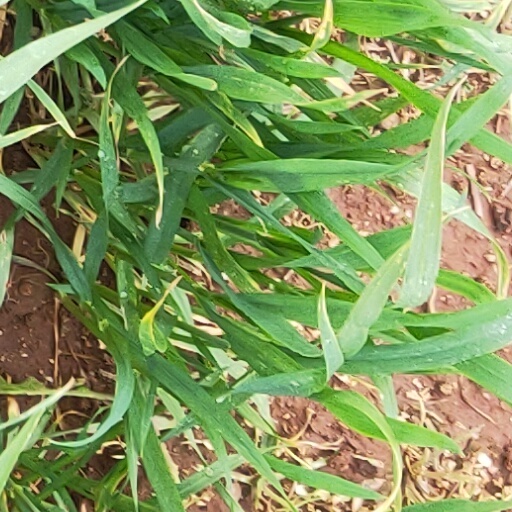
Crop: wheat